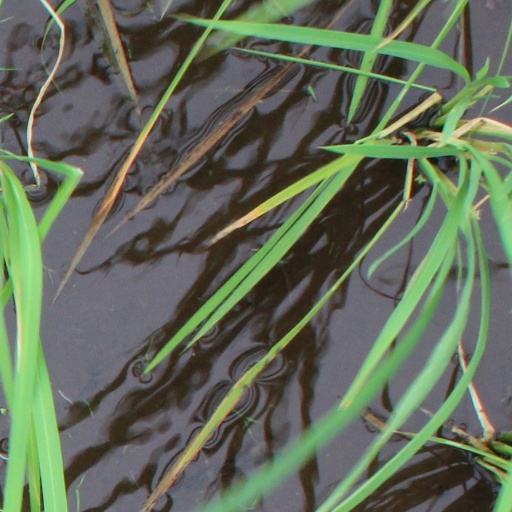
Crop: rice